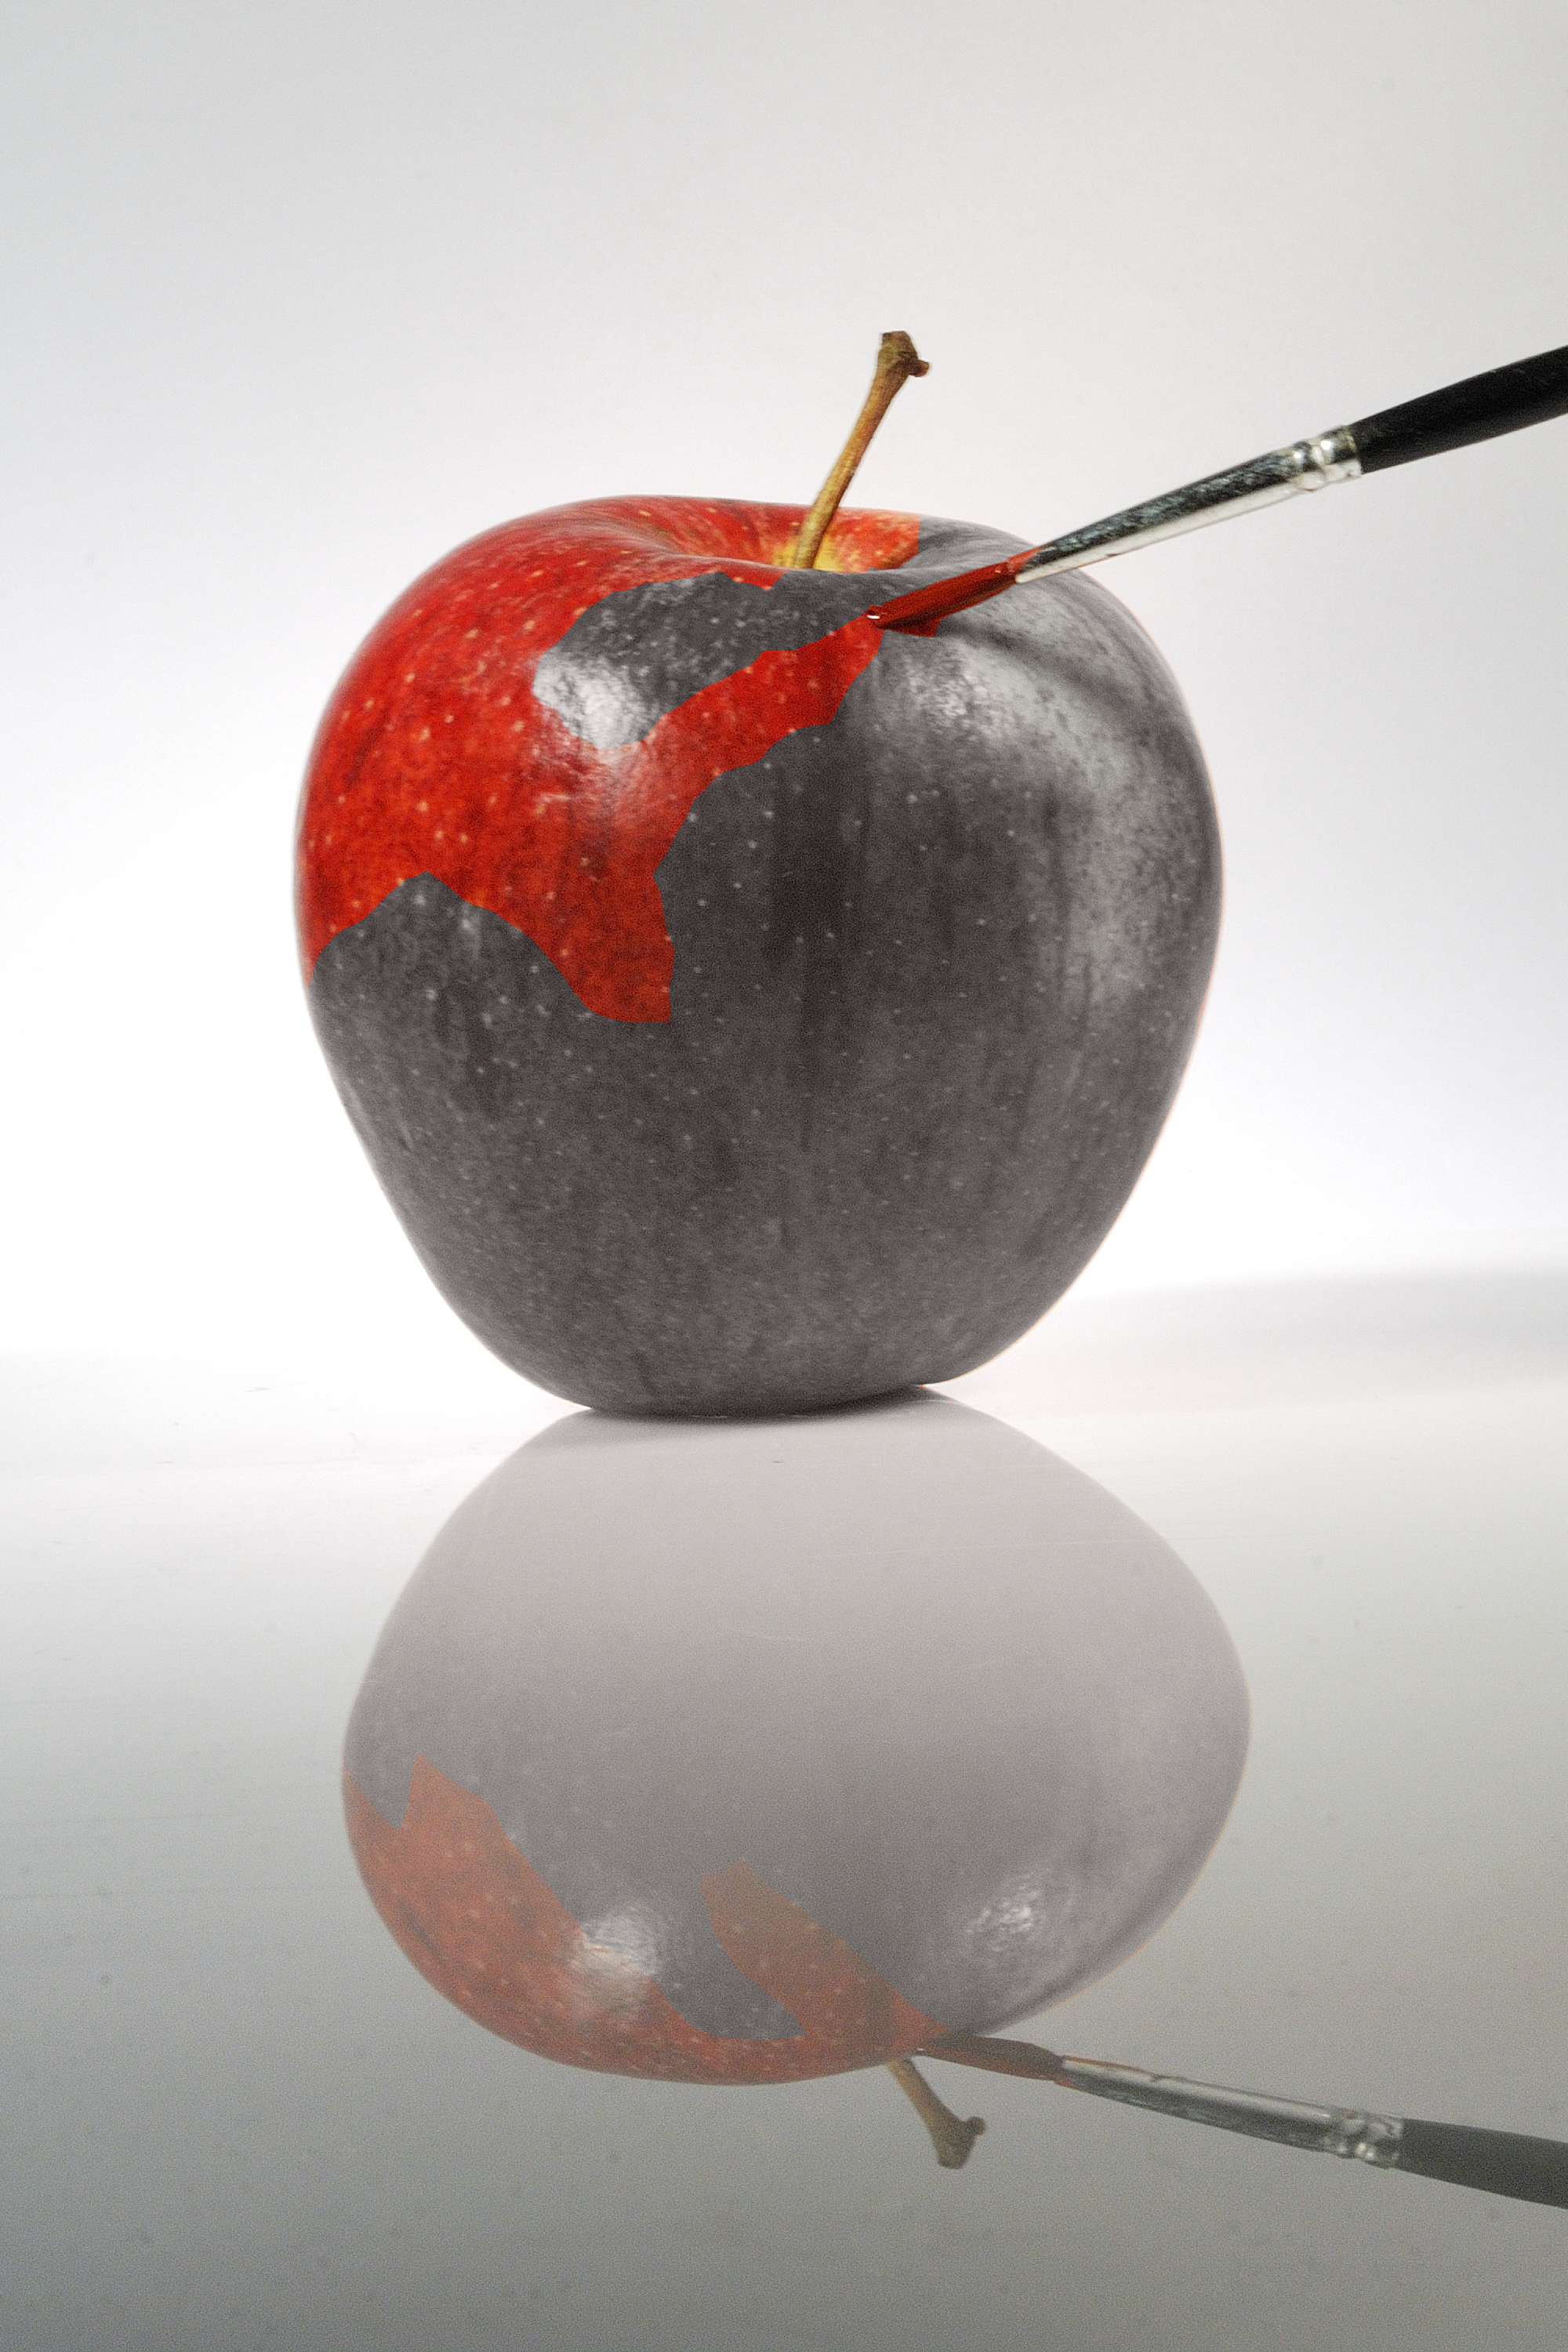
fruit, art, color, apple, white, isolated, food, healthy, juicy, fresh, green, background, artist, drawing, creativity, health, paint, nature, design, red, nutrition, organic, vegetarian, vitamin, paints, paintbrush, brush, sweet, diet, freshness, tool, dieting, paintings, image, raw, gourmet, craft, tasty, yellow, concept, idea, hobby, draw, colorful, ripe, still life photography, plant, tree, sphere, Colorfulness, seedless fruit